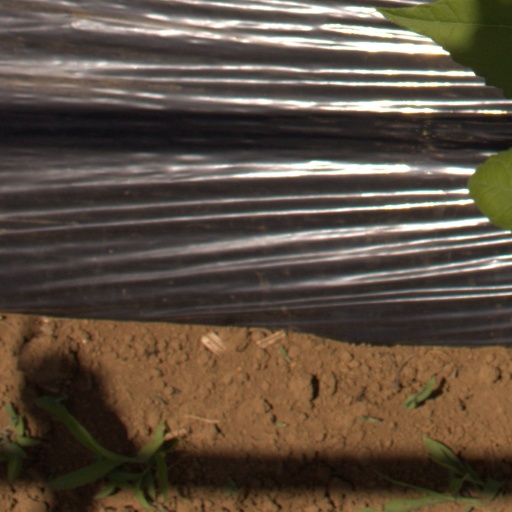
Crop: Jerusalem artichoke